Universidade de Ribeirão Preto

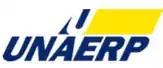
Logo of the University of Ribeirão Preto

The University of Ribeirão Preto (UNAERP) is a higher education and technology center in the state of São Paulo. It is a private institution, supported financially by student fees. Student adherence takes place through national entrance exams such as ENEM and also through exams carried out by AERP (Ribeirão Preto Teaching Association). It has two campuses within the state, the first being in the city of foundation (Ribeirão Preto), and the other in the coastal city of Guaruja.